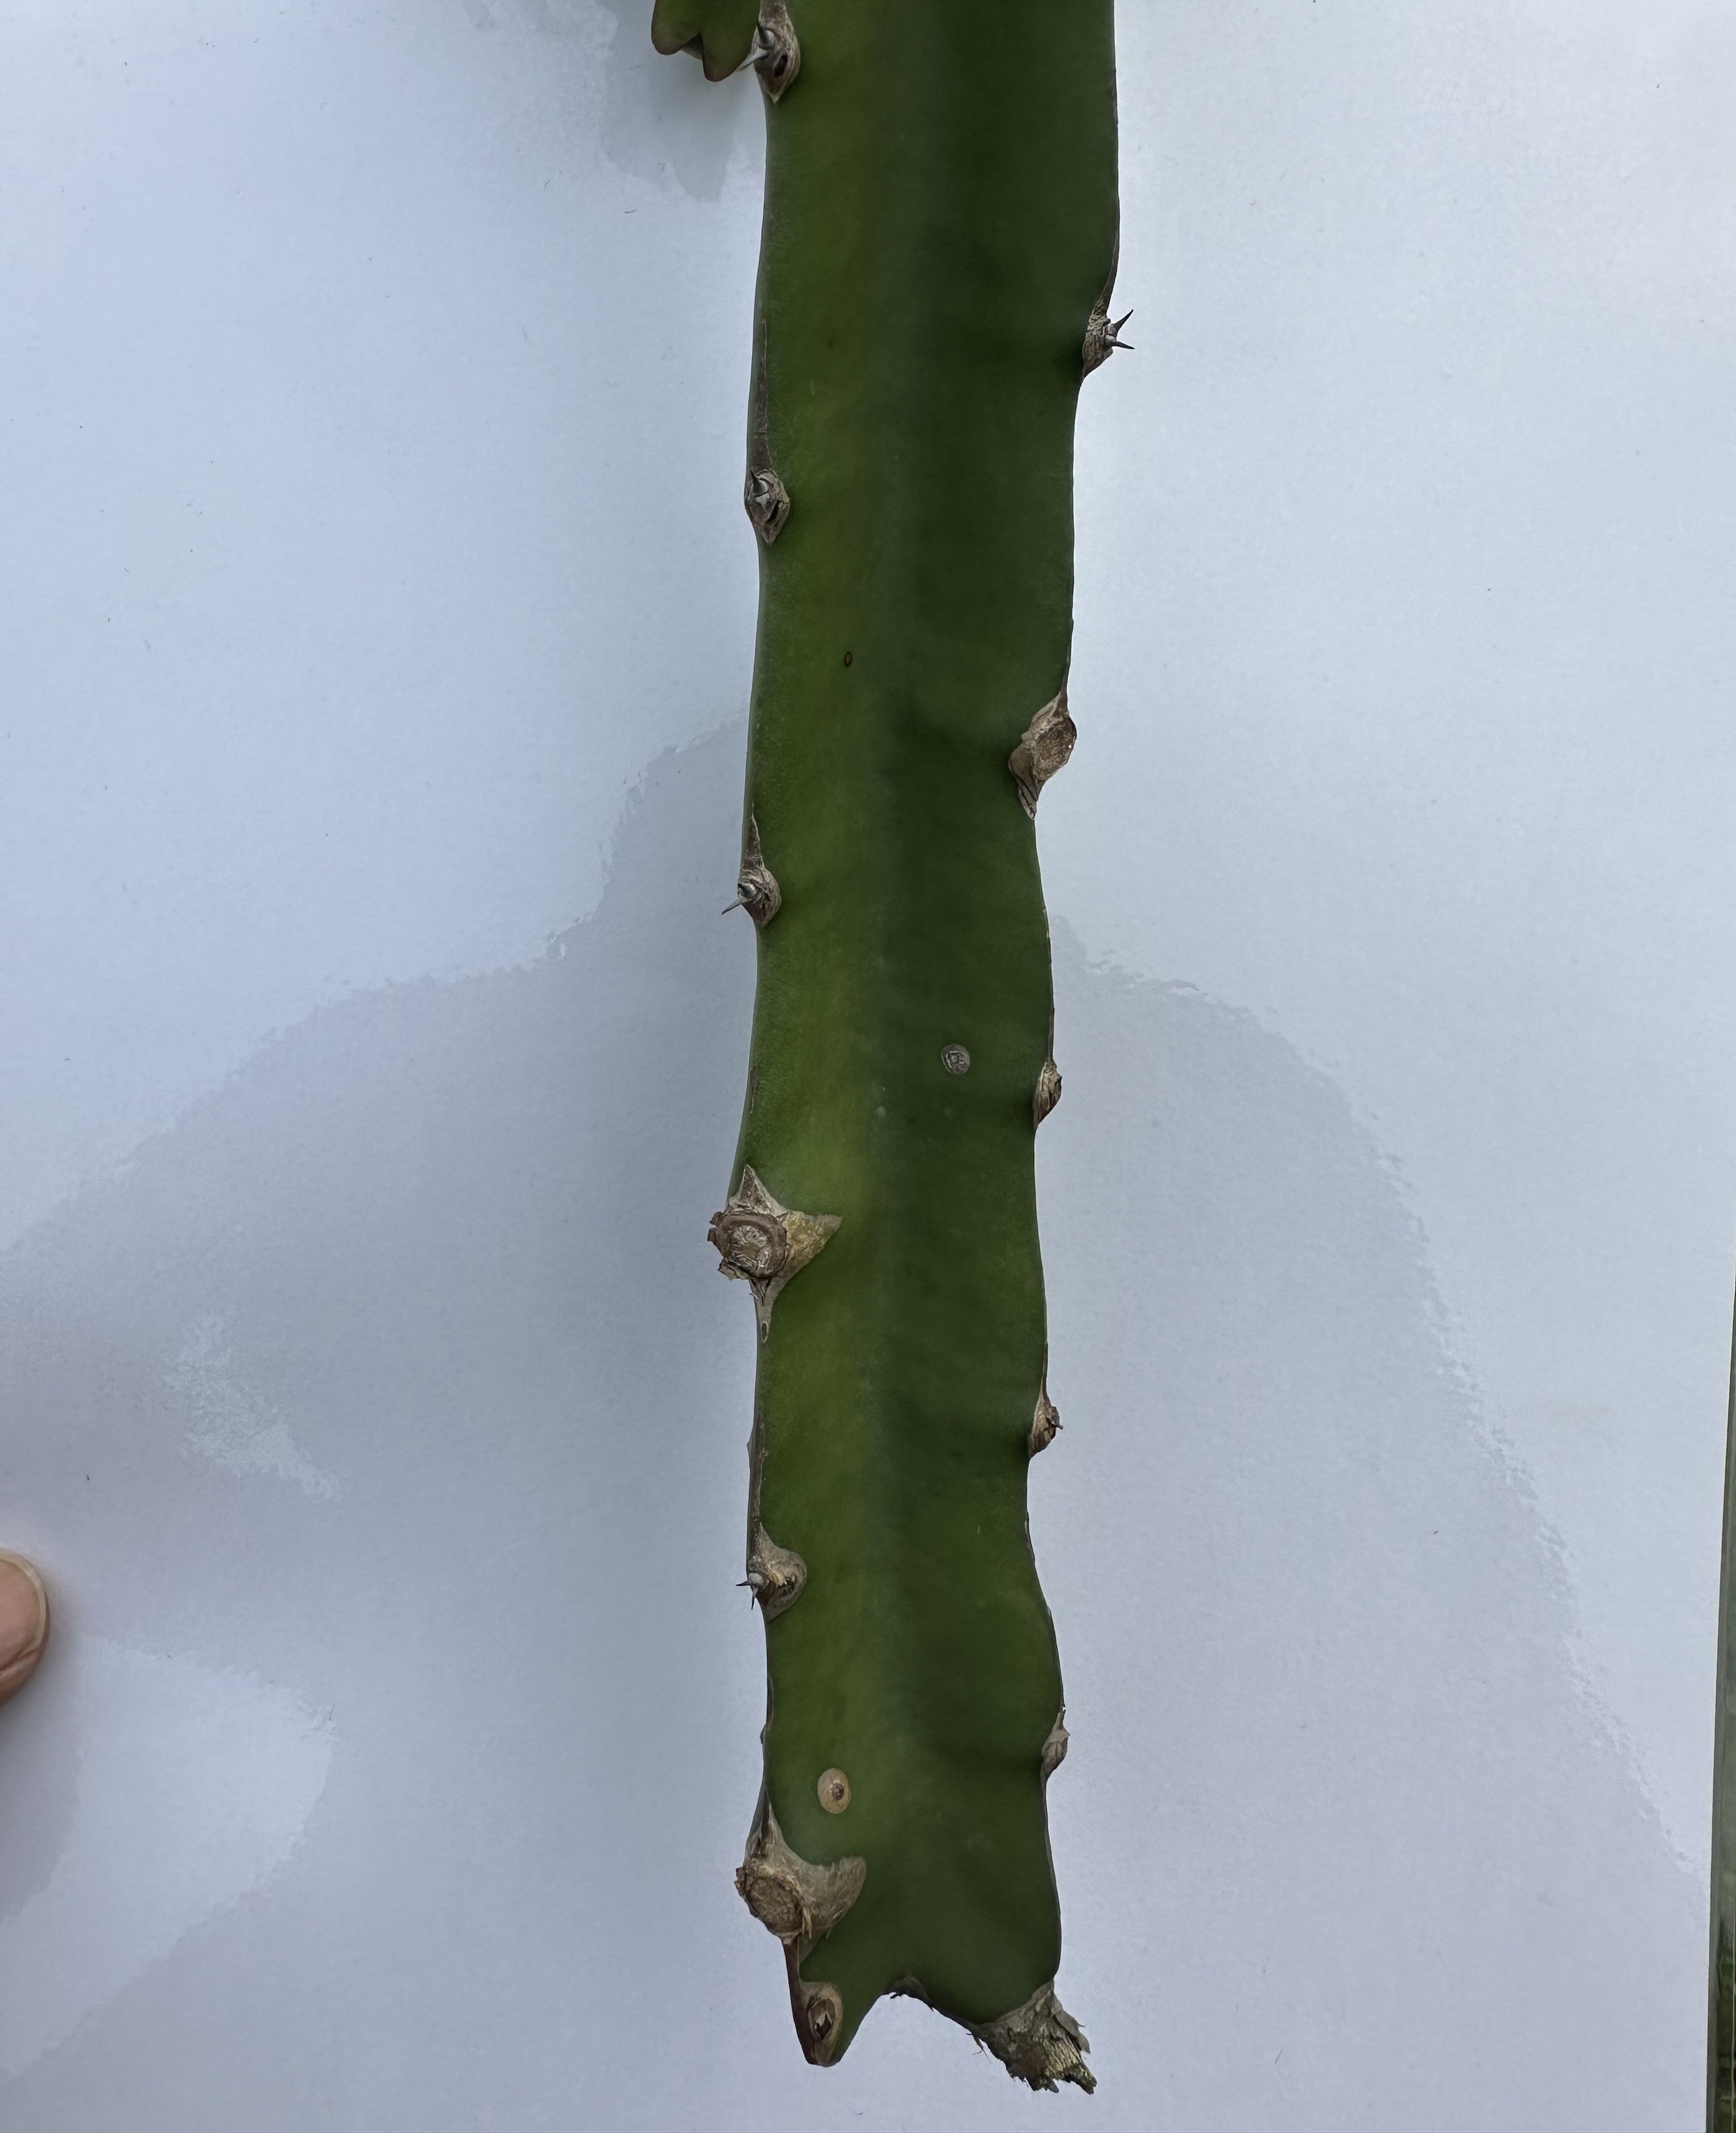
Label: Good leaf